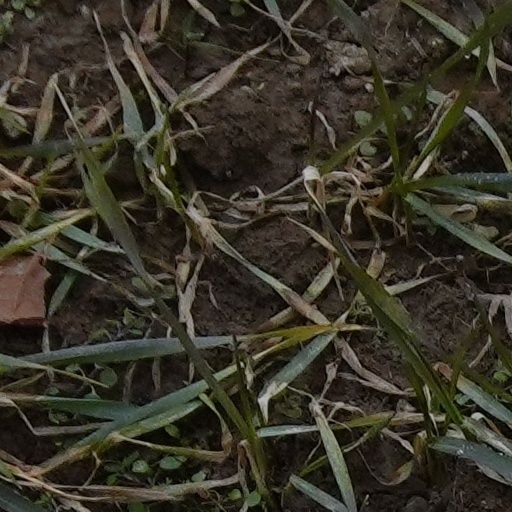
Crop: wheat